Locking pliers

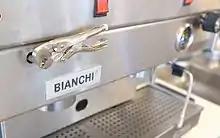
Locking pliers being used as a substitute knob on an espresso machine.

A typical use would be to hold metal parts in place for welding. Other uses include holding a nut or bolt that has been 'rounded', helping pull out nails, holding pipes without squeezing them, and acting as temporary substitute levers or knobs on equipment and machinery.